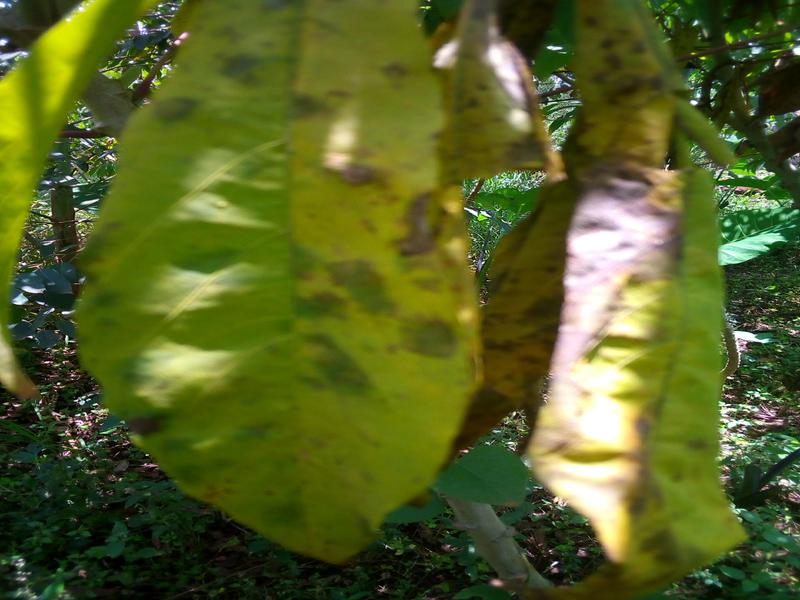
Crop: cassava
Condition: bacterial_blight